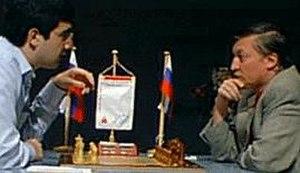
Anatoli Ievguenievitch Karpov, né le 23 mai 1951 à Zlatooust, dans l'oblast de Tcheliabinsk en URSS, est un joueur d'échecs, homme politique et homme d'affaires russe.
Vladimir Borissovitch Kramnik, né à Touapsé le 25 juin 1975, est un joueur d'échecs russe. Grand maître international du jeu d'échecs, il est champion du monde de 2000 à 2007.